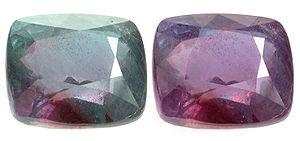
L’alexandrite est une variété de chrysobéryl qui a la particularité de changer de couleur avec l'éclairage. L'alexandrite a pour formule Be(AlO₂)₂ et peut contenir des traces de chrome et de fer.